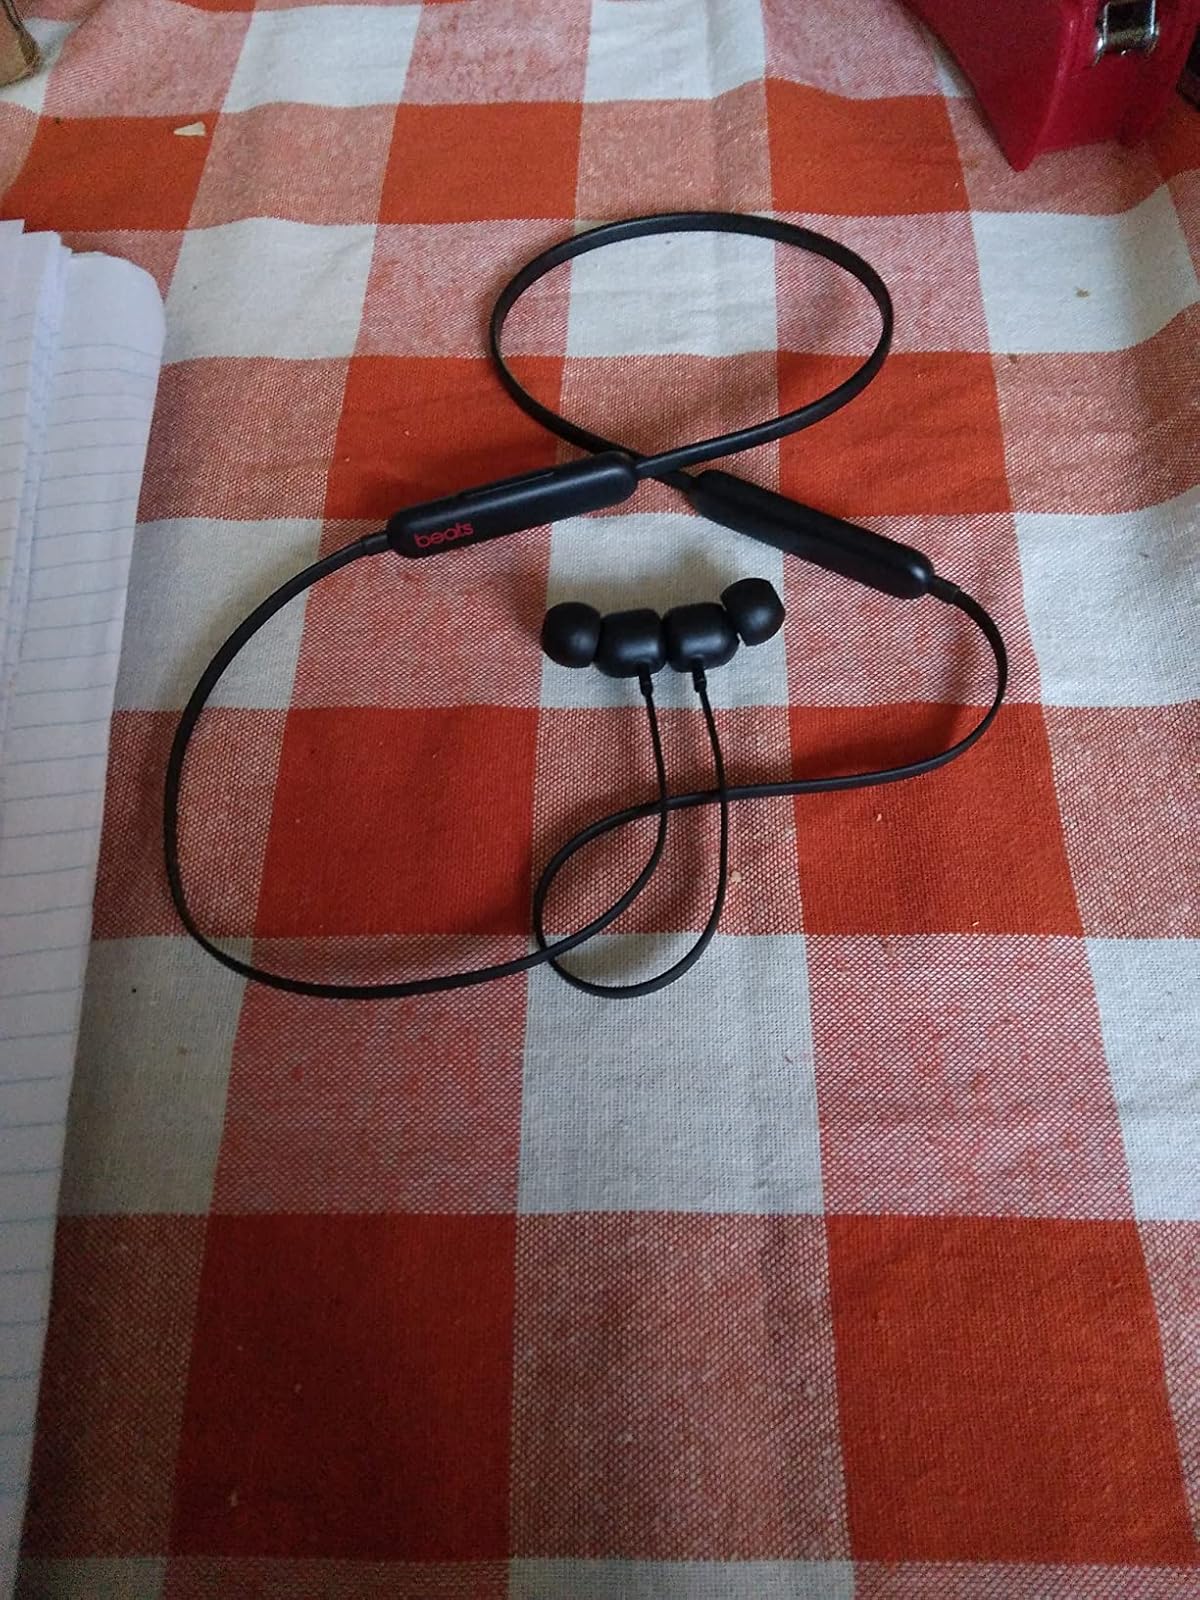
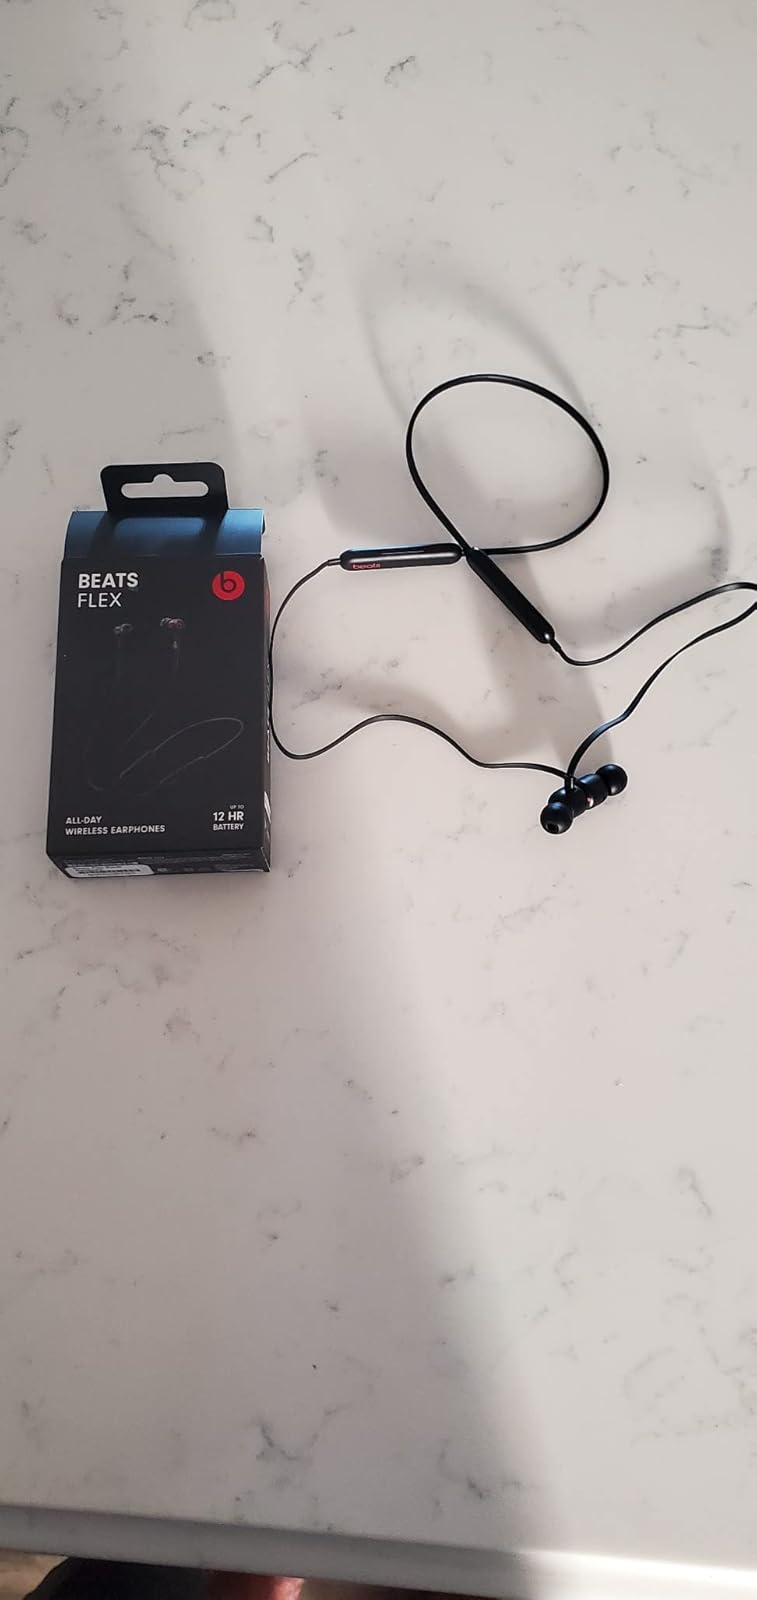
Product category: earbuds
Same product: yes